Carlo Mollino

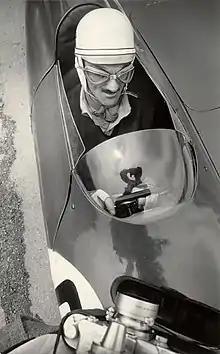
Carlo Mollino testing his DaMolNar racing car, Turin 1955

Carlo Mollino was born on 6 May 1905, in Turin, a major industrial city and cultural centre in northwest Italy. He was the only son of Jolanda Testa (1884-1966) and Eugenio Mollino (1873-1953), a prolific engineer who built more than 300 buildings of the most diverse types.